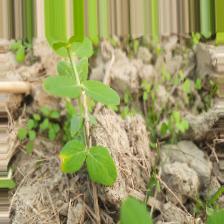
Label: Ascochyta blight